Bruce Greatbatch

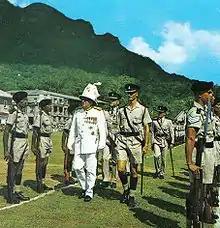
Sir Bruce Greatbatch inspecting a police guard of honour on the Seychelles, 1972

Greatbatch oversaw the forced deportation of the Chagossians between 1969 and 1973. He and his subordinate, John Rawling Todd, were accused of ordering the island's dog population of 1,000 to be gassed as a means of intimidating the Chagossians before deportation. The deportation was carried out at the request of the United States government in order to construct a military base on Diego Garcia.